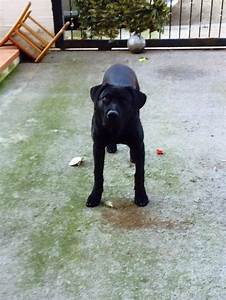
Label: dog